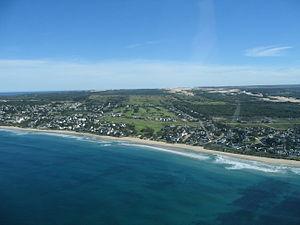
St Francis Bay est une localité située dans la municipalité locale de Kouga, dans le district de Sarah Baartman, province du Cap-Oriental, en Afrique du Sud. En 2011, sa population est de 4 933 habitants.